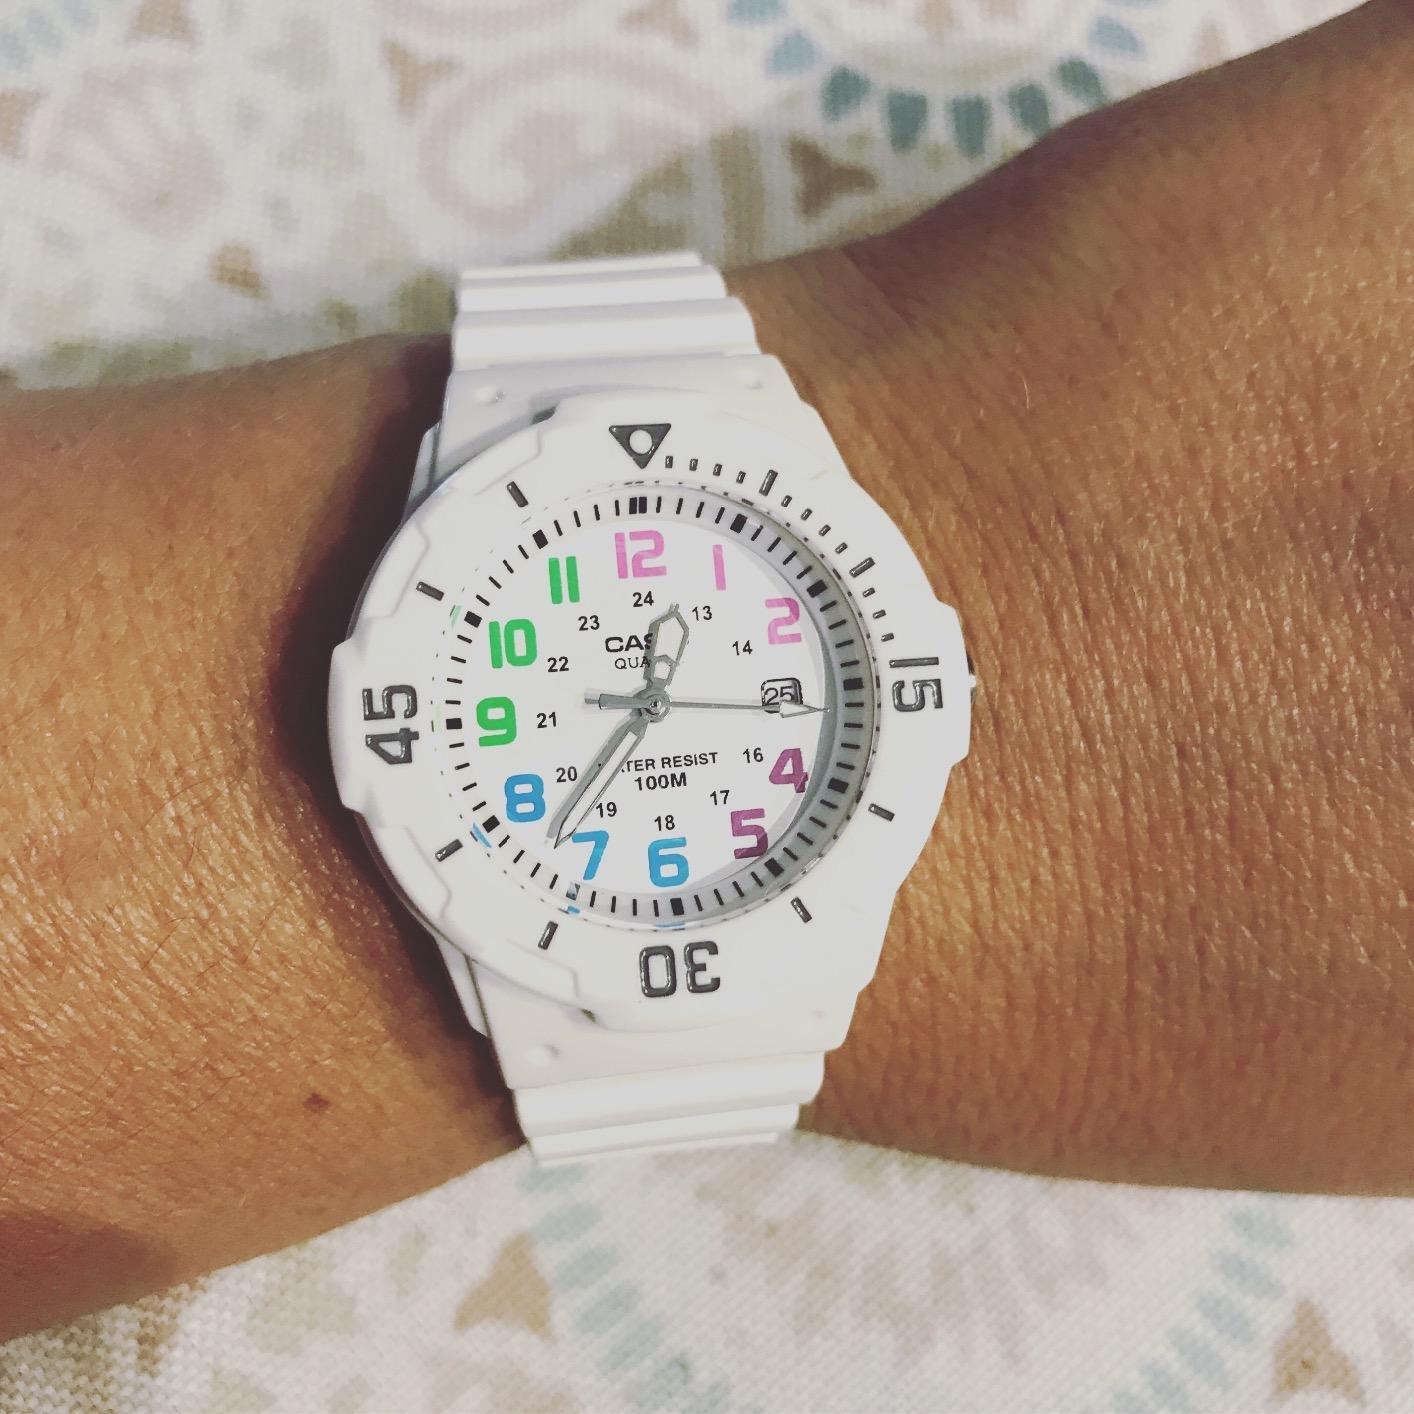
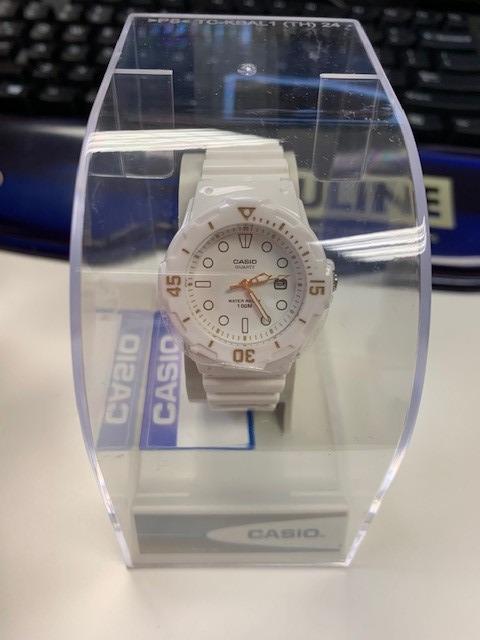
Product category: accessories_watch
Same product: yes